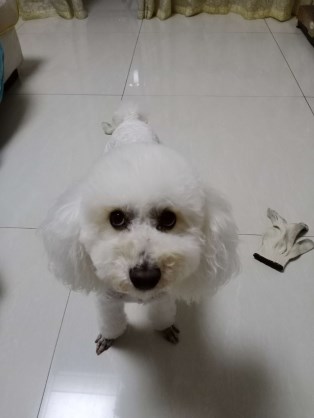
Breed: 7449-n000128-teddy